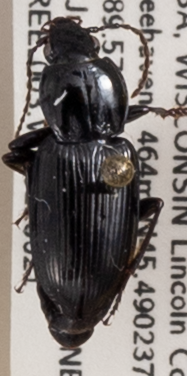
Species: Pterostichus mutus
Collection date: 2022-06-21
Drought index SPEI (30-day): -1.216
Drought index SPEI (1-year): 0.232
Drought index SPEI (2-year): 0.274